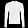
Label: Pullover